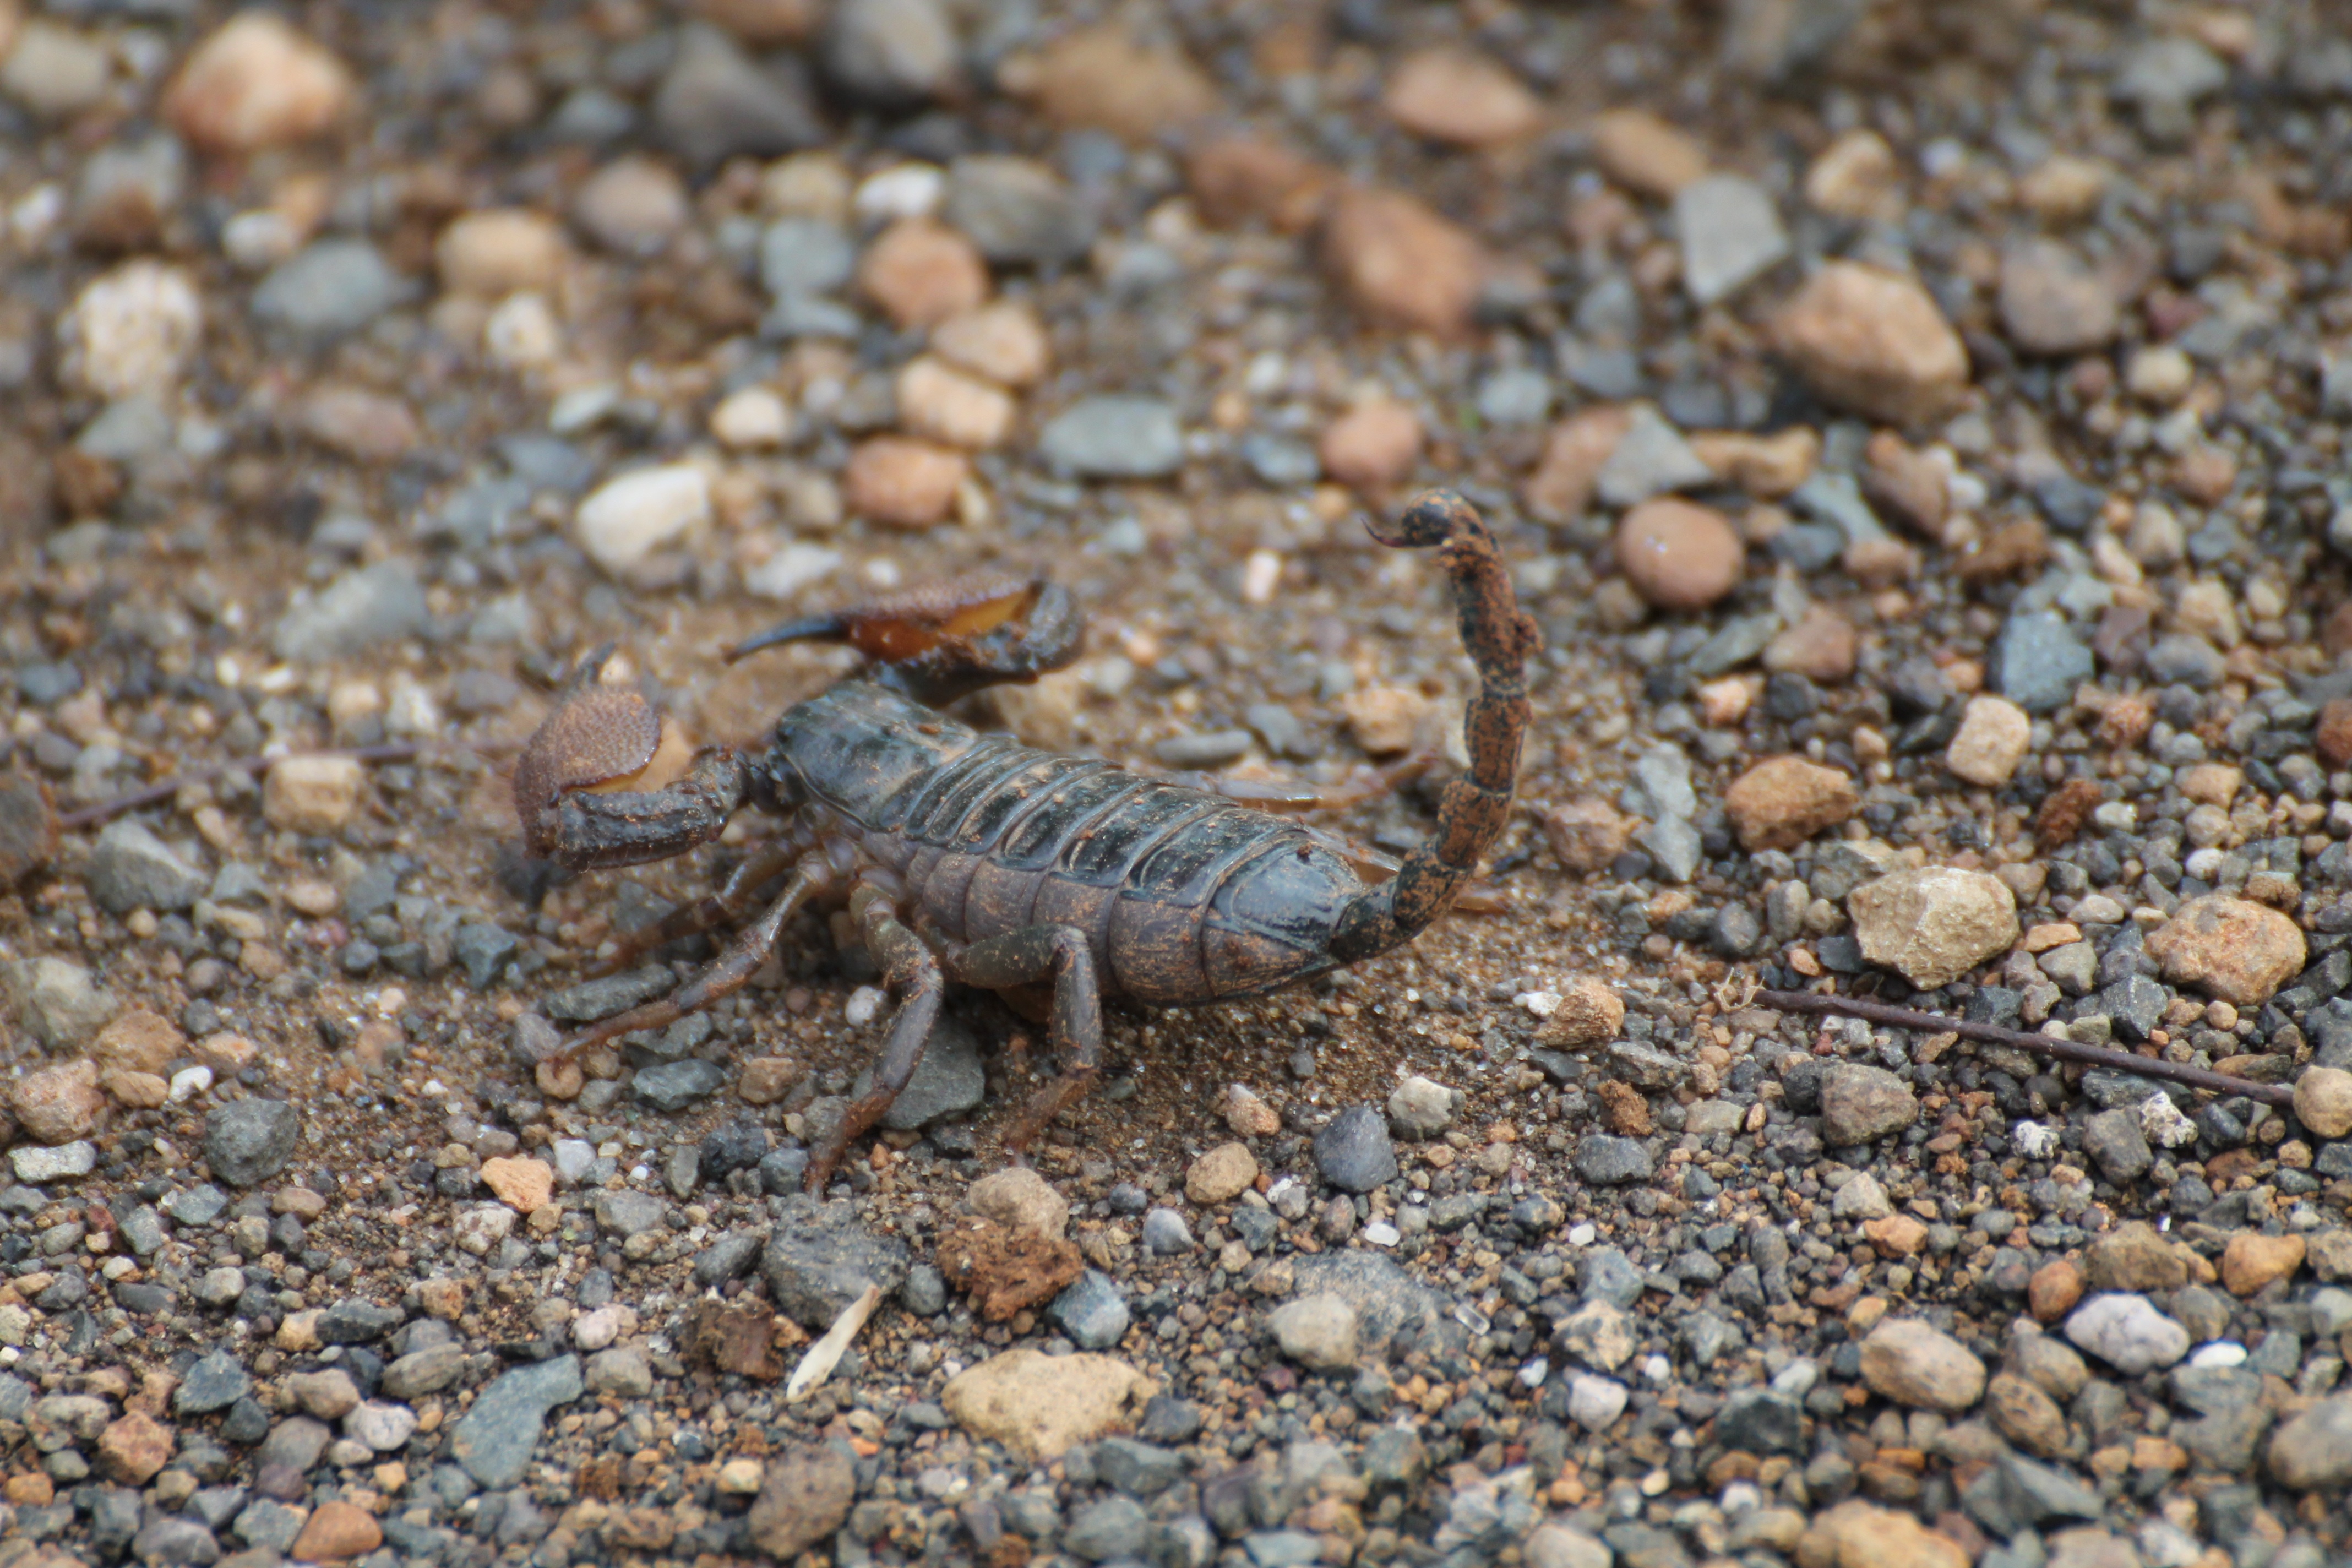
nature, insect, africa, soil, fauna, invertebrate, scorpion, insects